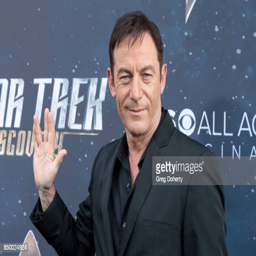
actor arrives for the premiere